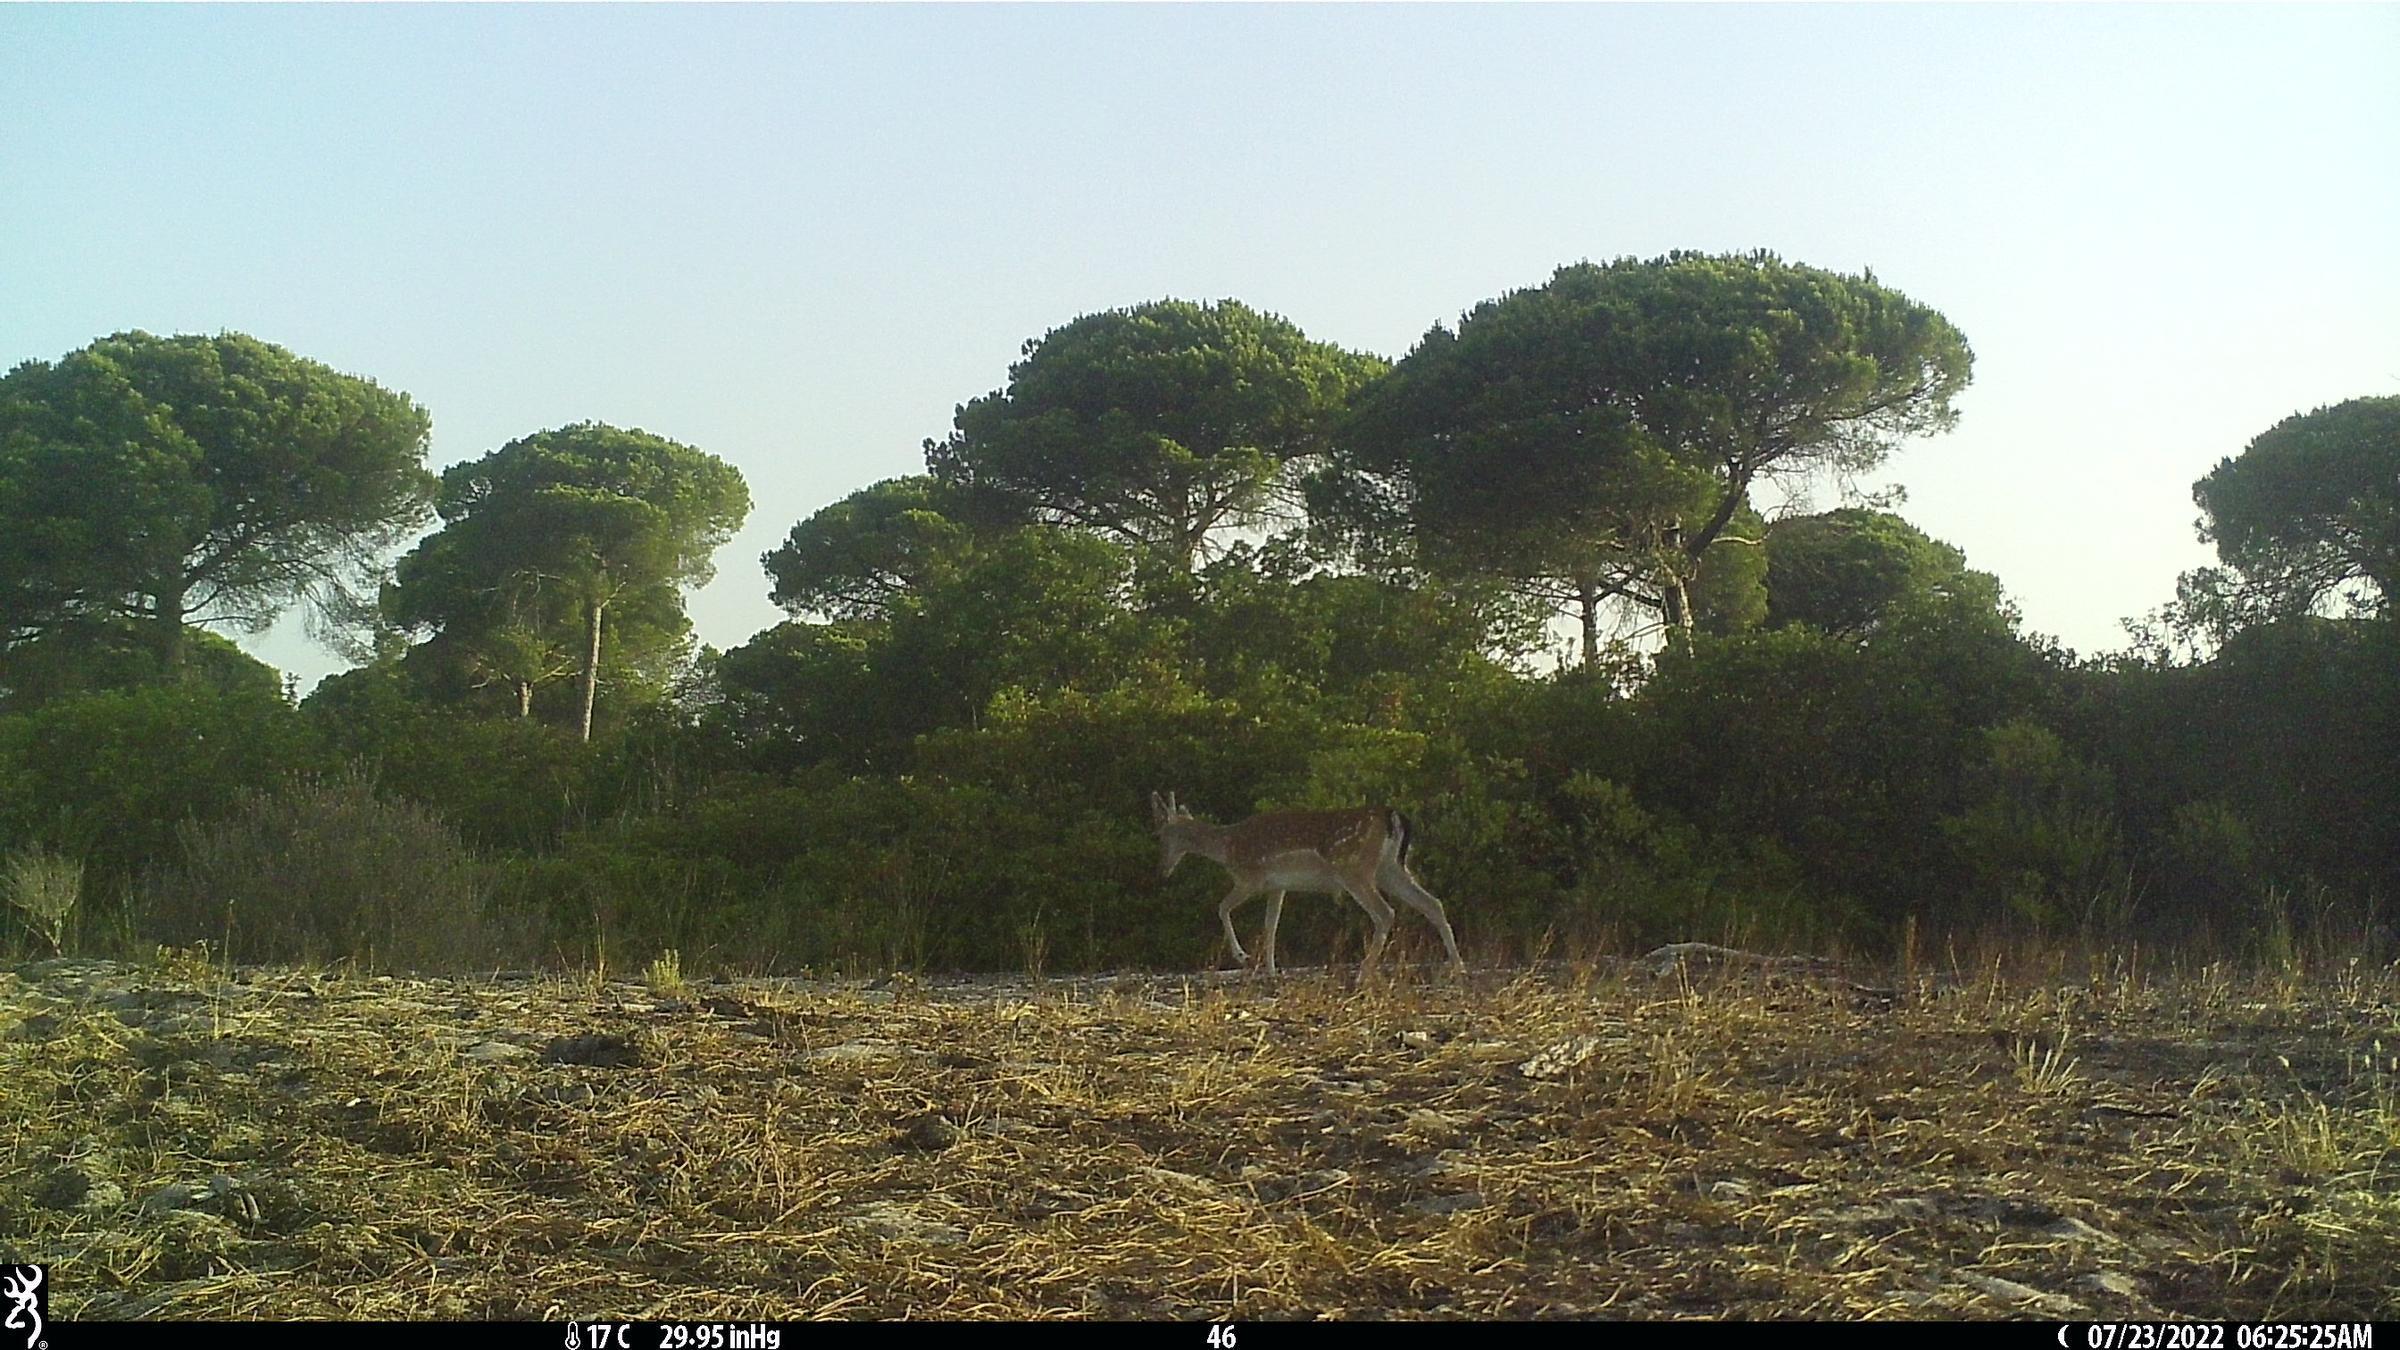
Species: Dama dama